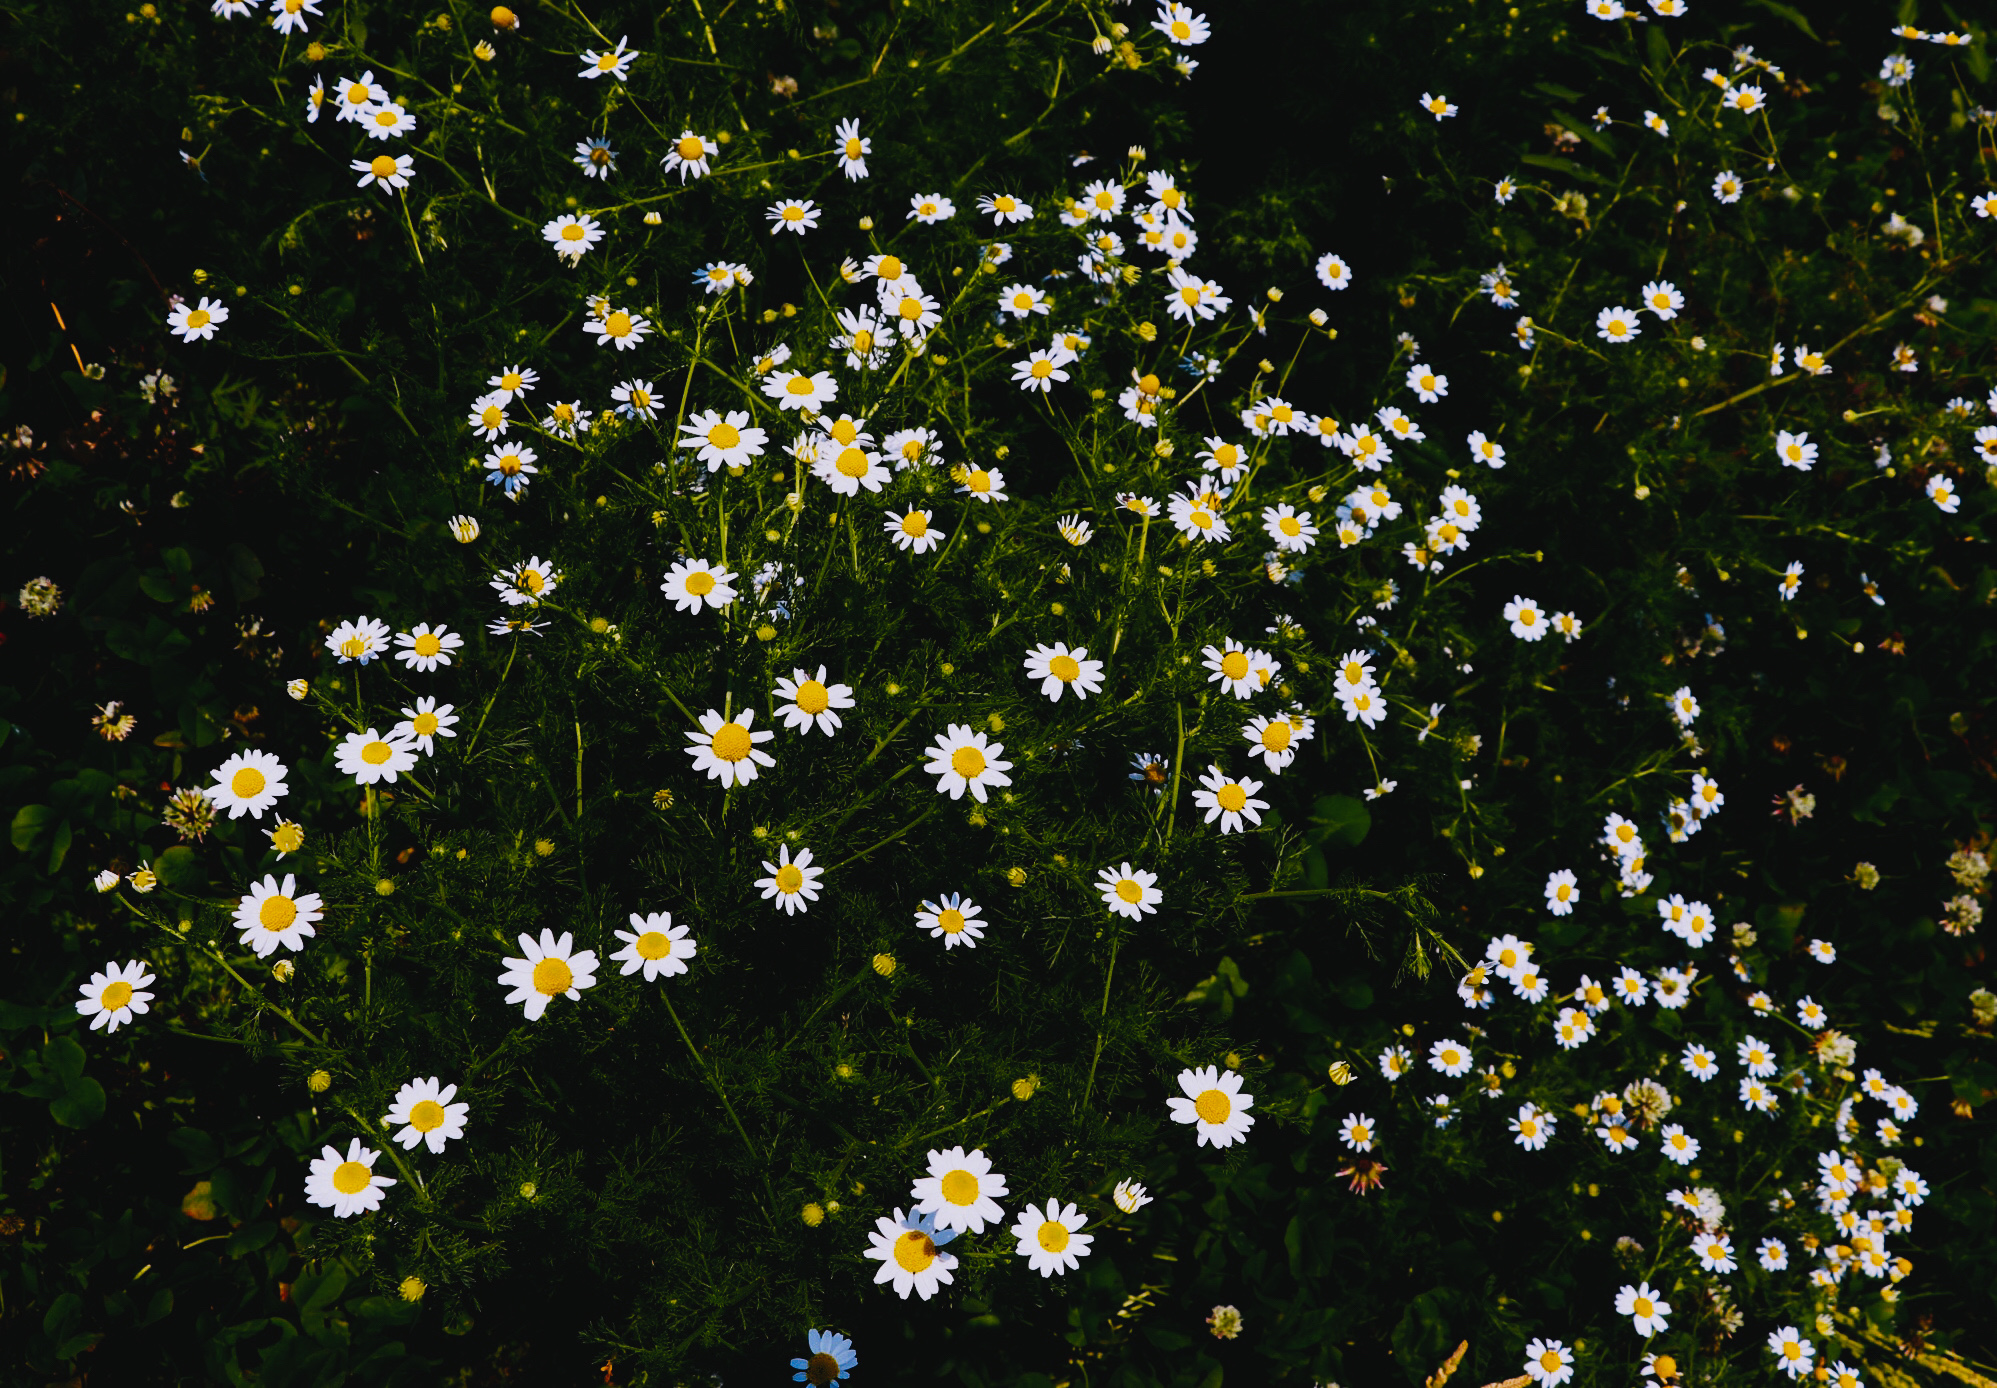
botany, little daisy, flower, flowering plant, plant, chamaemelum nobile, chamomile, spanish daisy, tanacetum parthenium, daisy, wildflower, oxeye daisy, camomile, groundcover, daisy family, mayweed, marguerite daisy, herb, annual plant, meadow, petal, Forb, perennial plant